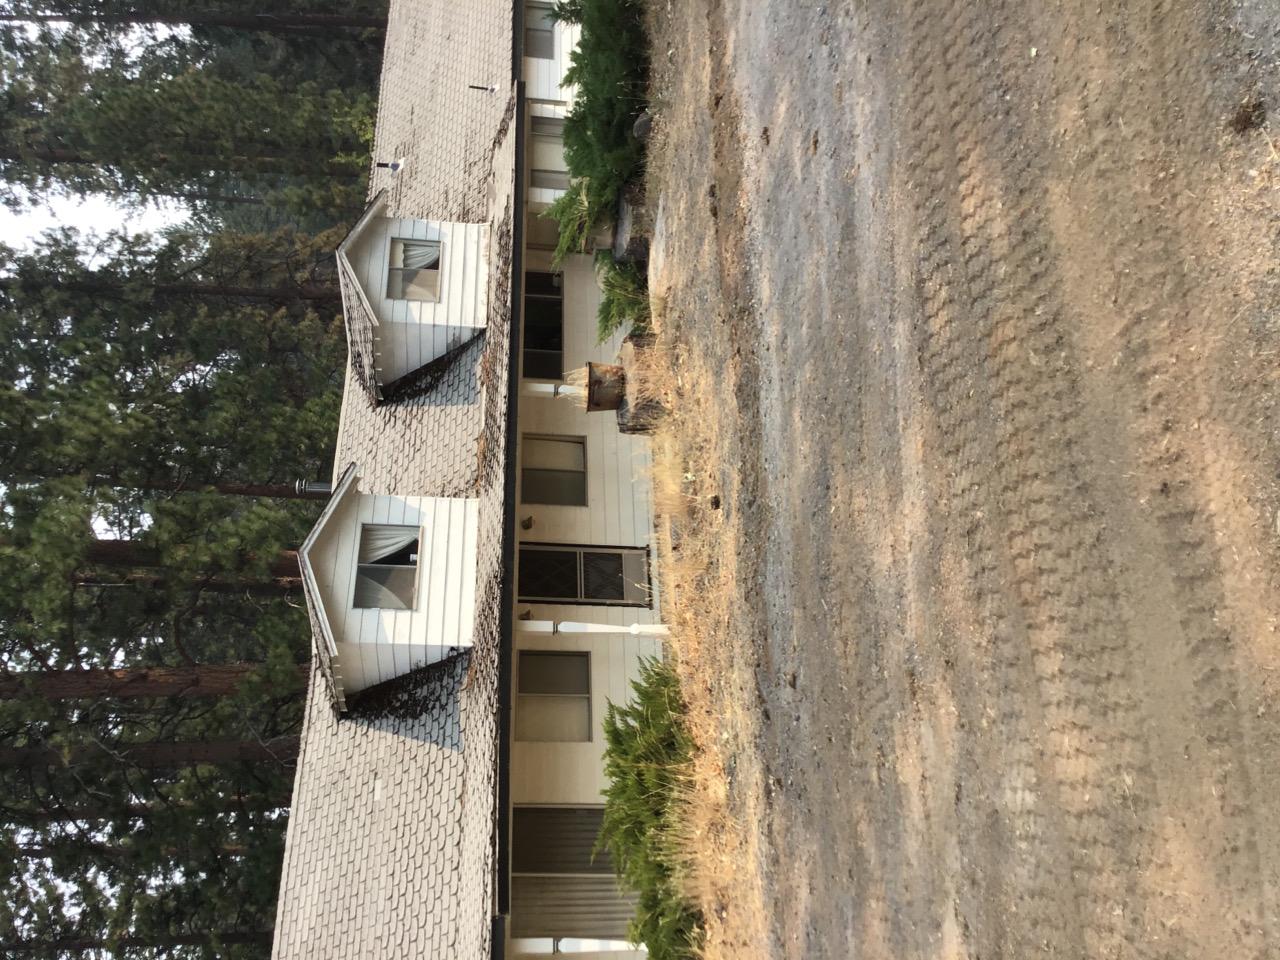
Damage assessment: no_damage